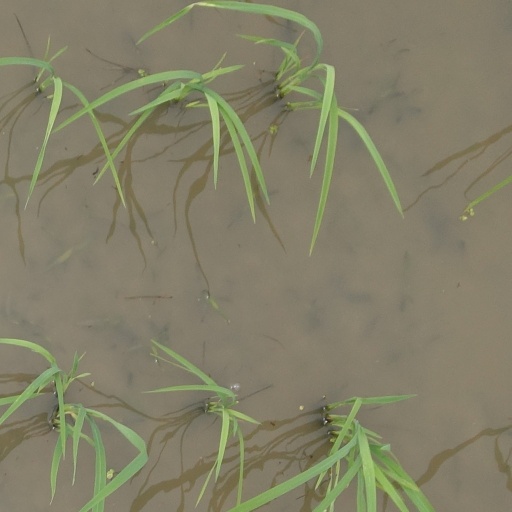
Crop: rice